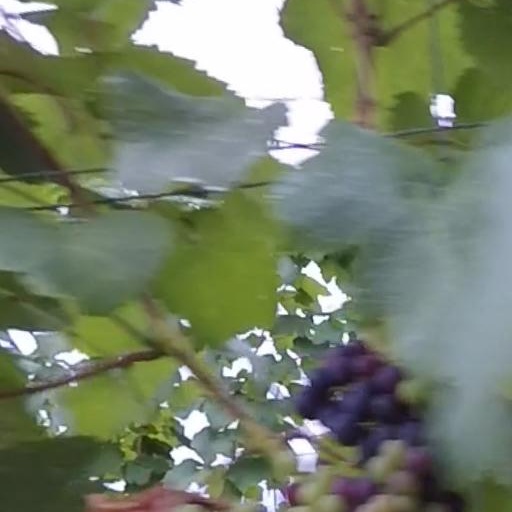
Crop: grape